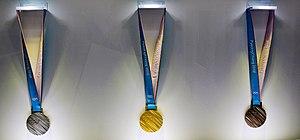
Une médaille olympique est une médaille attribuée au cours des Jeux olympiques aux trois meilleurs athlètes ou équipes de chaque compétition qui reçoivent respectivement une médaille d’or, d’argent ou de bronze. Outre ces médailles qui symbolisent la consécration sportive, certaines personnes ou organisations, notamment les comités nationaux olympiques, offrent à leurs champions des primes, cadeaux ou avantages en nature.